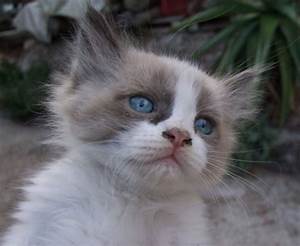
Label: gatto